MS Moby Zazà

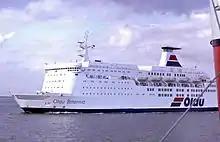
22 September 1985 near Sheerness

The "Olau Britannia" was delivered as the younger sister of MS "Olau Hollandia" on May 5, 1982. Two days later she was christened by Princess Margaret in Sheerness and placed on the route Sheerness—Vlissingen. In August 1984 the ship collided with the freighter MS Mont Louis in the English Channel. Olau Line ordered larger replacements for the "Olau Hollandia" and "Olau Britannia" in the late 1980s (which were also named "Olau Hollandia" and "Olau Britannia"). In preparation for delivery of its replacement, the first "Olau Britannia" was sold to Nordström & Thulin, Sweden on October 4, 1989, to be delivered in 1990. However, already on October 11 Nordström & Thulin resold the ship to Fred. Olsen & Co.